Bubastite Portal

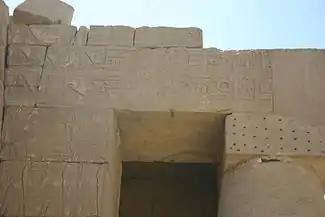
Portal showing cartouches of Shoshenq I

This gate was erected by the kings of the Twenty-second Dynasty of Egypt, also known as the "Bubastite Dynasty". It is located to the south-east side of the Temple of Ramesses III.